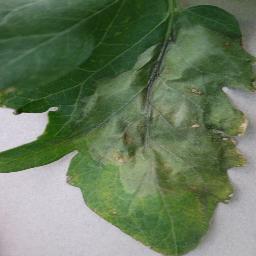
Label: Tomato___Late_blight